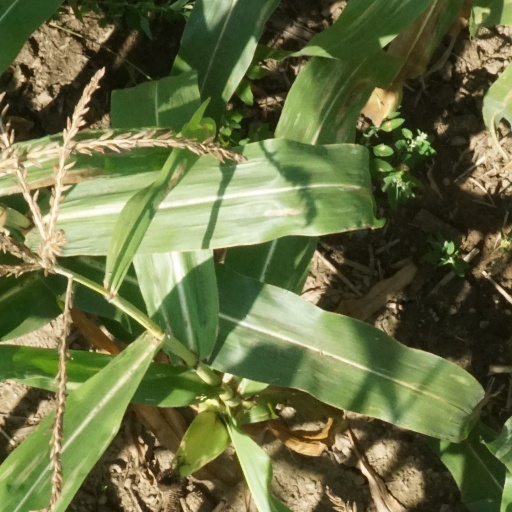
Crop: maize; corn